Riva del Garda

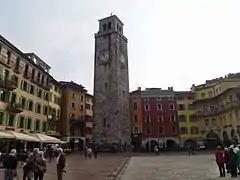
Torre Apponale tower and city

Riva del Garda is located at the north-western corner of Lake Garda, approximately above sea level. The town is located at the southern edge of the Italian Alps near the Dolomites. It is bordered by Monte Rocchetta to the west and Monte Brione, above sea level, to the east. East of Riva del Garda is the village Torbole, bordered by Monte Baldo.